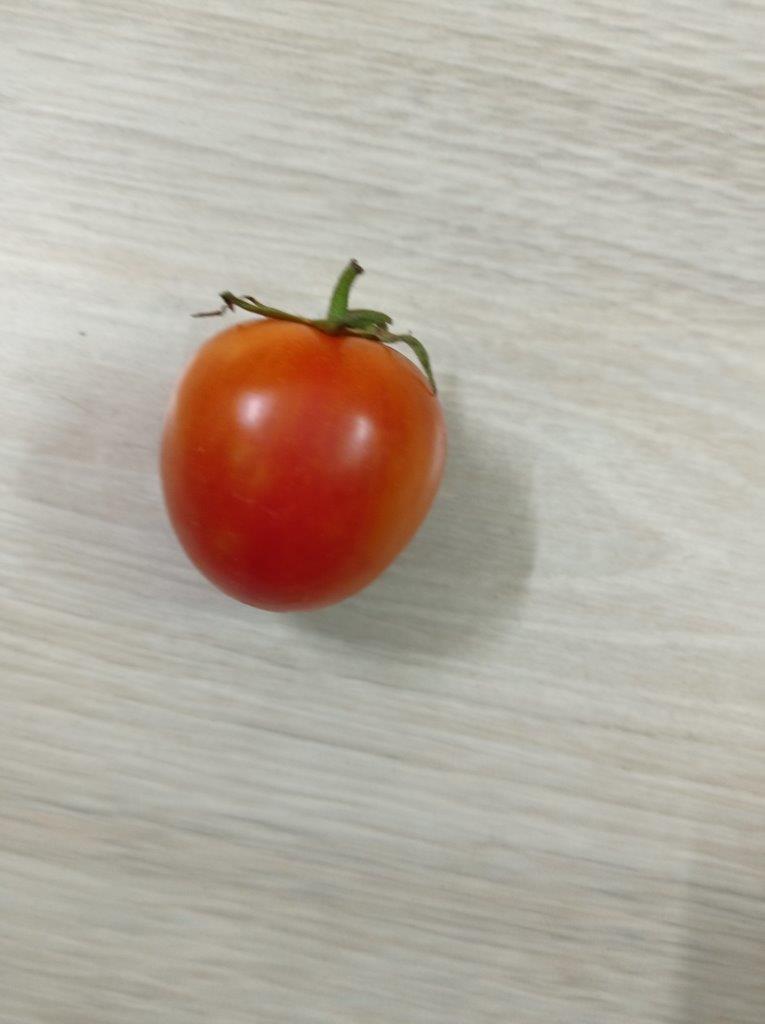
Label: Fresh